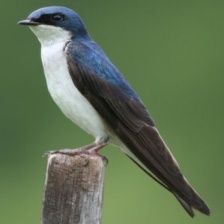
Species: TREE SWALLOW
Scientific name: TACHYCINETA BICOLOR